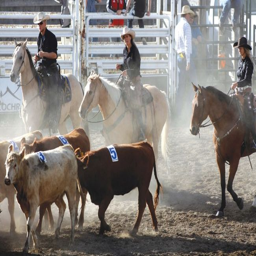
members of the team begin to sort calves .